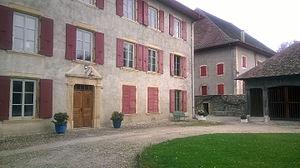
Seigneurie d'Eclépens, Éclépens, façade